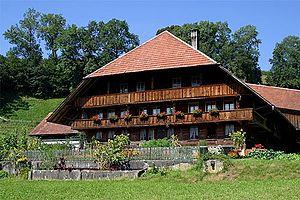
Par architecture de la Suisse sont considérées les constructions situées en Suisse ainsi que celles issues de l'activité de Suisses à l'étranger.
La culture de la Suisse est l'ensemble des signes distinctifs qui caractérisent la société suisse. Elle englobe les traditions, les croyances, le patrimoine commun, les langues, la politique culturelle suisse, les moyens d'encouragement et de diffusion de la culture, les manifestations et lieux de culture ainsi que les arts pratiqués en Suisse ou par des Suisses.
L'architecture rustique en Suisse désigne les modes traditionnels de construction des maisons campagnardes en Suisse qui diffèrent selon la localisation géographique où l'on distingue le Plateau suisse, le Jura et les Alpes.